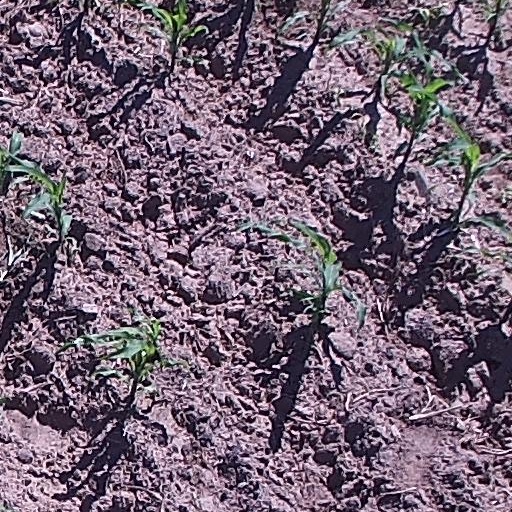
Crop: maize; corn